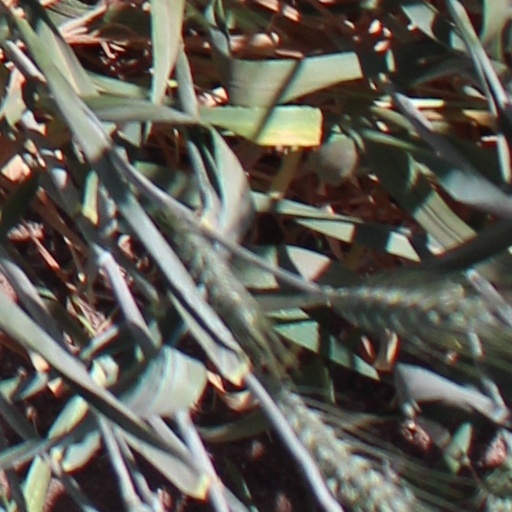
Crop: wheat